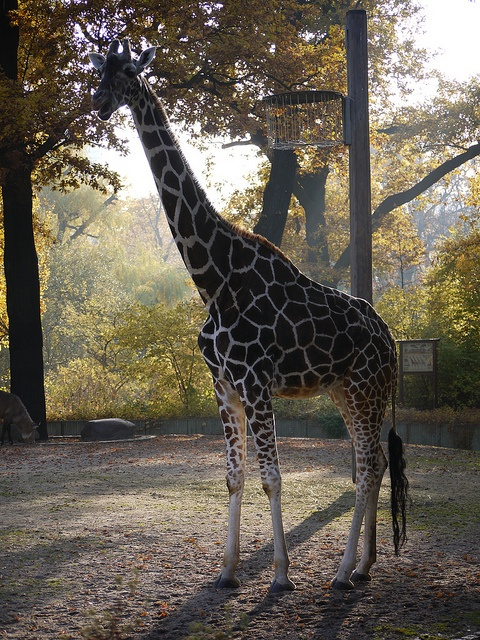
a giraffe walks through a forest with trees
A giraffe standing in front of some trees and a utility pole
A giraffe is standing on some short grass.
A giraffe is standing in a shady clearing.
A giraffe is alone in a zoo exhibit.